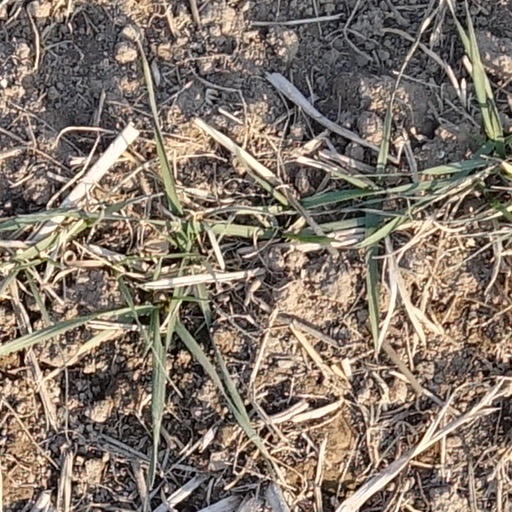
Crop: wheat